Sertab Erener

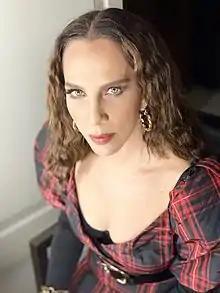
Erener in 2019

Sertab Erener (born 4 December 1964) is a Turkish singer, songwriter and composer. With her coloratura soprano voice, she started working as a backing vocalist for Sezen Aksu, and with Aksu's help she released her first studio album in the 1990s. Because of her education in classical music, she initially had difficulties in performing pop music. Although she did experimental works from time to time, she eventually preferred to focus on making pop music instead of avant-garde works, in order to make her music heard by a larger audience. In some of her works, she combined Western music and Eastern music, and benefited from operas as well as classical Turkish music with ethnic elements. With her entrance to Europe's market in the early 2000s, many of her works were also sold in Turkey as well as European countries.